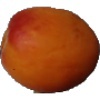
Label: apricot